Battle of Wambaw

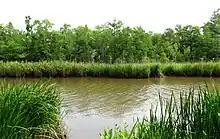
The Wambaw Creek.

The Battle of Wambaw was an engagement of the American Revolutionary War fought on February 24, 1782 near Charleston, South Carolina.